International Library of Children's Literature

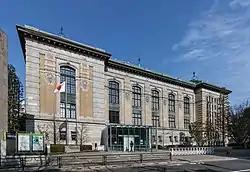

The is a branch of the National Diet Library in Japan, which provides library services specializing in children's books. It was established in 2000 as Japan's first national library specializing in children's books.